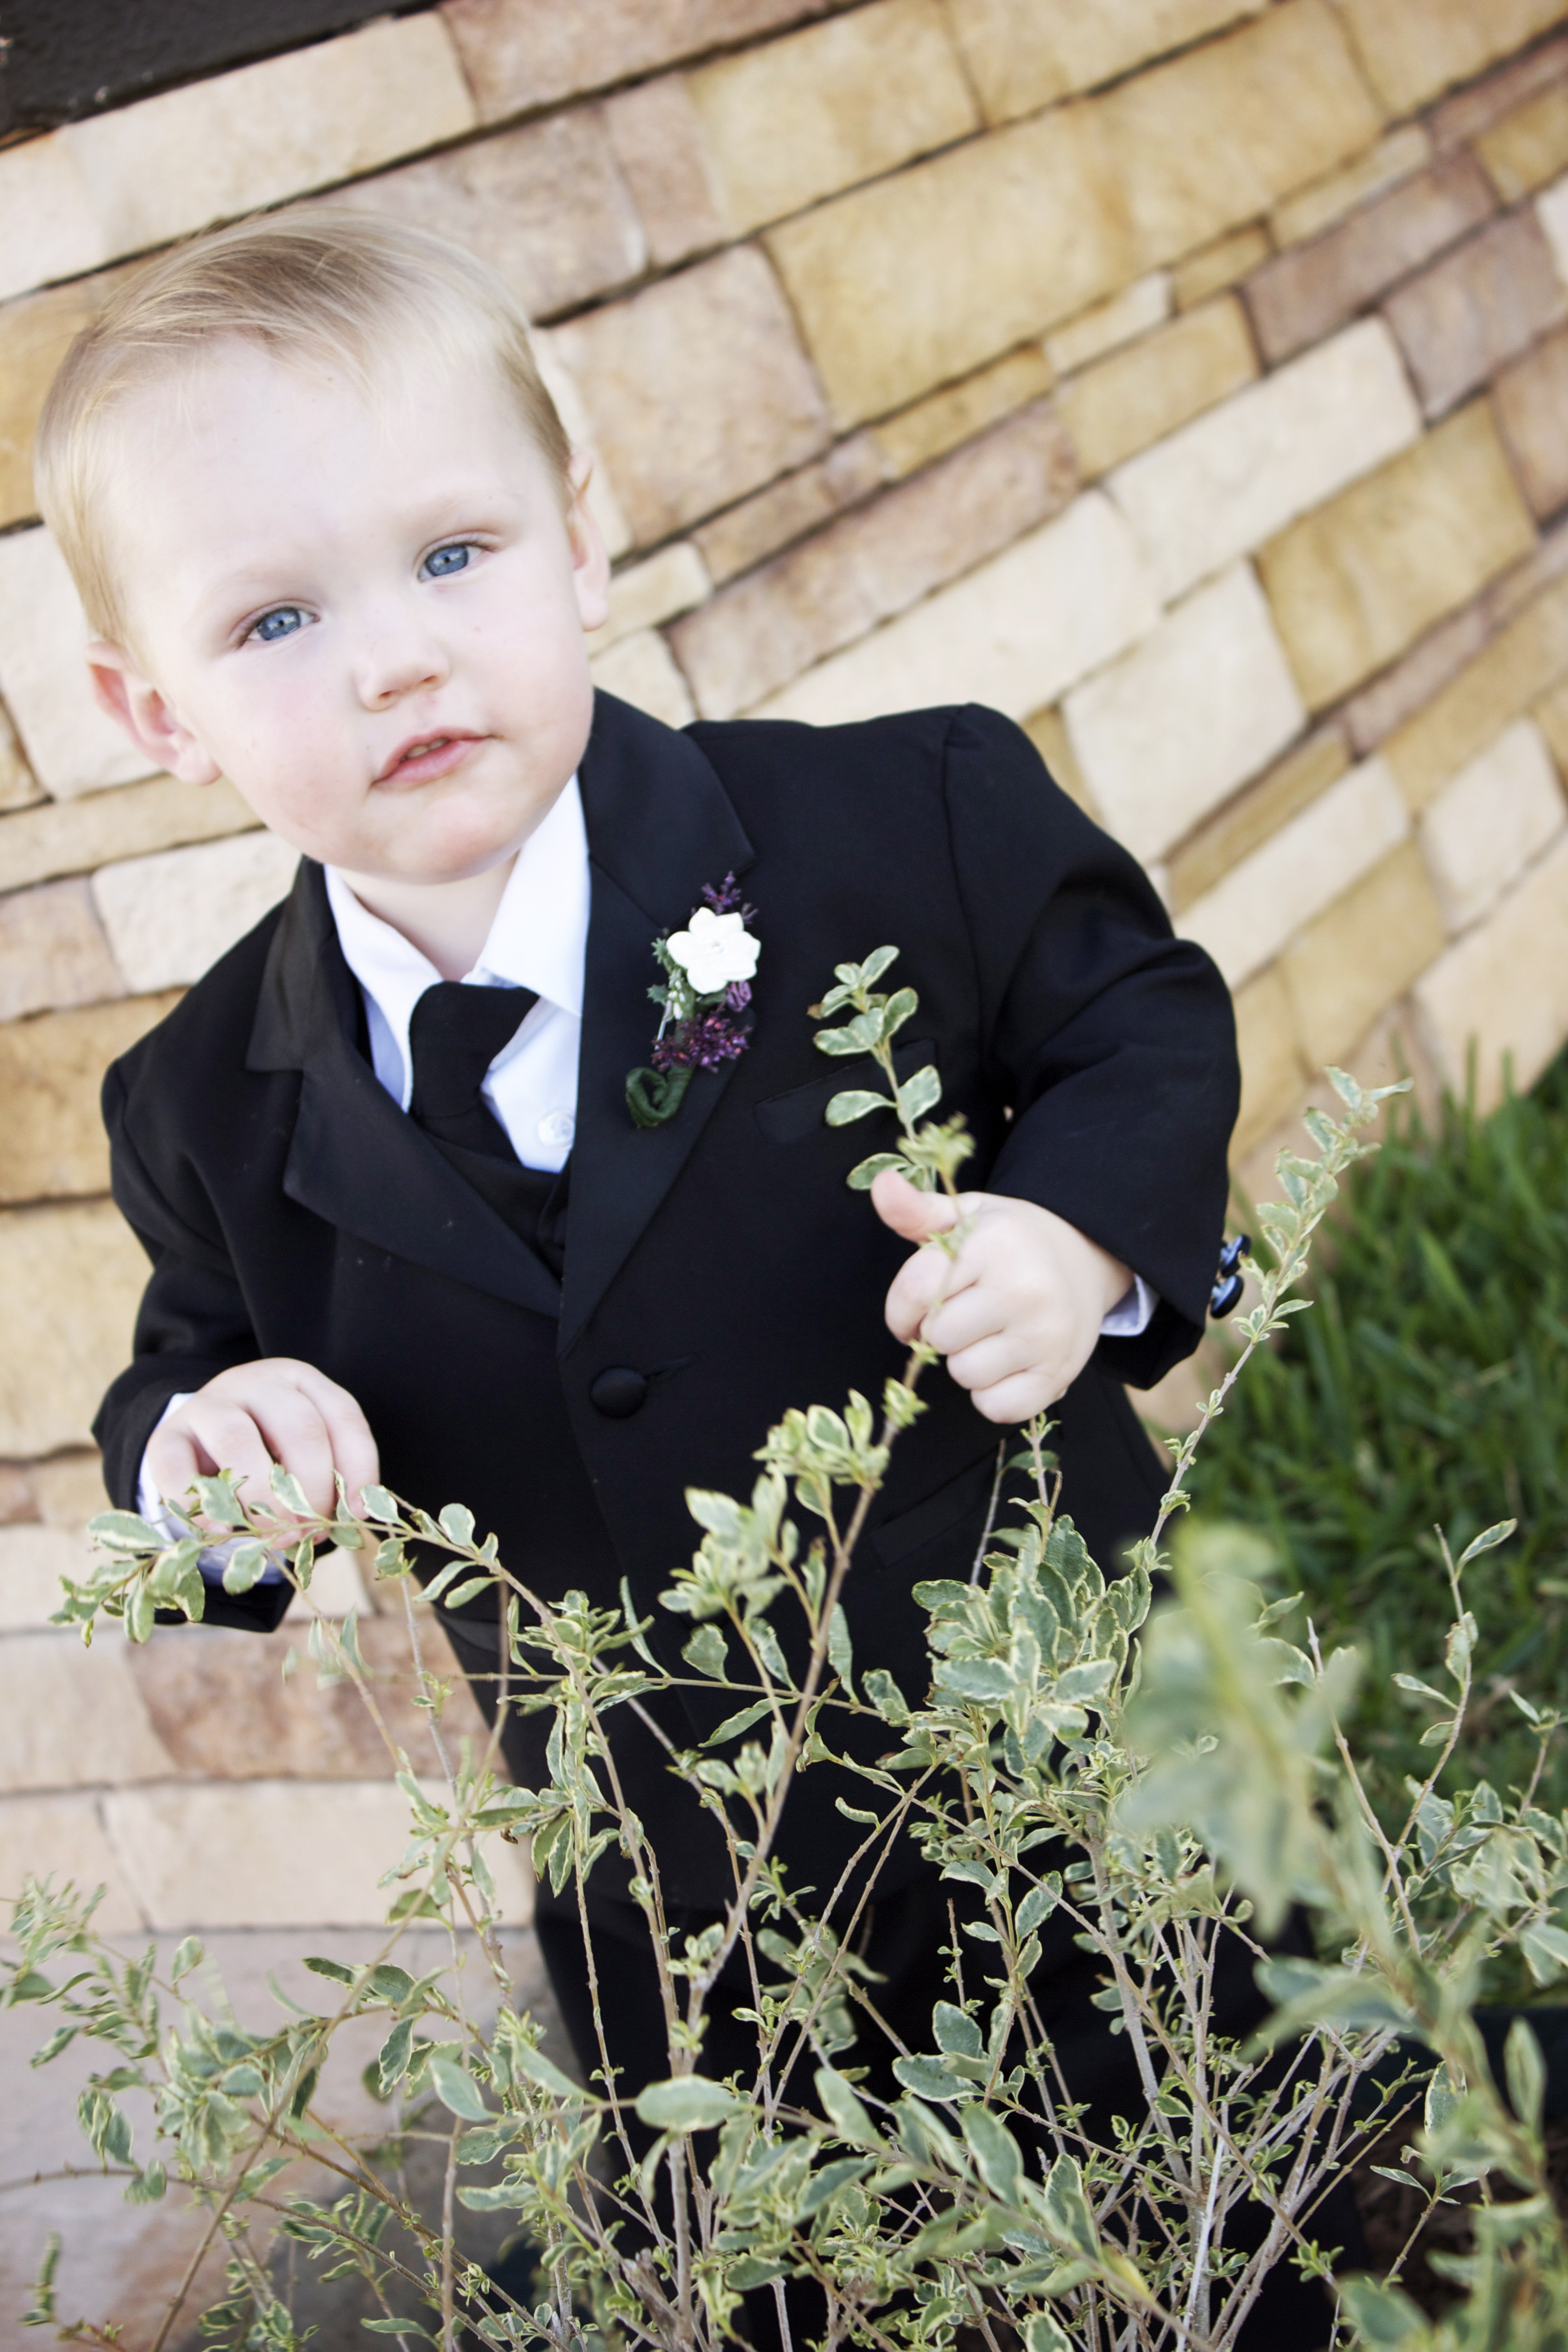
man, suit, flower, boy, kid, cute, male, portrait, child, wedding, bride, groom, family, ceremony, happy, toddler, joy, expression, adorable, floristry